Guam v. United States

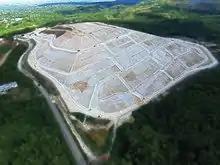
Ordot Landfill in 2016

Guam, an island in the Pacific Ocean, had become a key base for the United States Navy during World War II after the United States regained control of it from Japan in the Battle of Guam in 1944. As part of establishing ports and bases on the island, the Navy created the Ordot Dump landfill for disposal of waste, including material like DDT and Agent Orange. After the war, Guam was made into a U.S. territory by the Guam Organic Act of 1950. Since this gave the island its own governance, the Navy transferred control of the Ordot Dump to Guam that year. The Navy continued to use the landfill until the 1970s, while the landfill was the only solid waste disposal facility for Guam until the 2000s. As the landfill was built without liners or caps, it became an environmental hazard. The Environmental Protection Agency (EPA) added the Ordot Dump to the National Priorities List in 1983 and had named the Navy as a potentially responsible party to it in 1988.